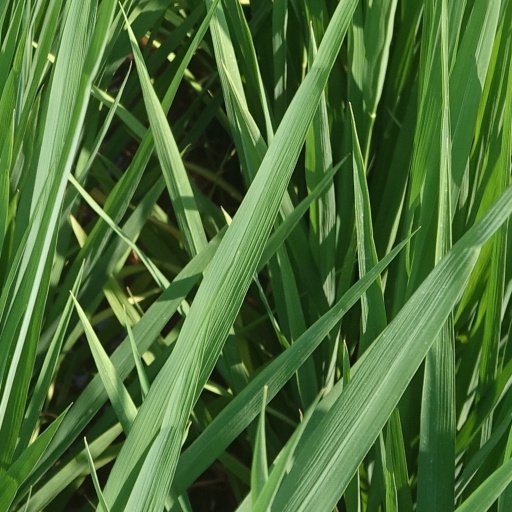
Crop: rice